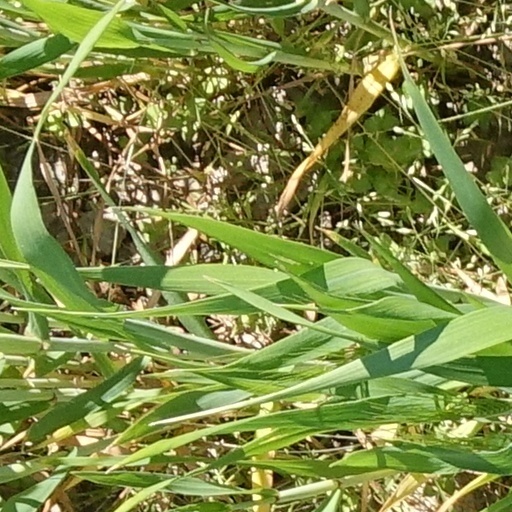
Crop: wheat